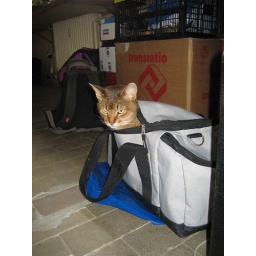
cat in a bag I